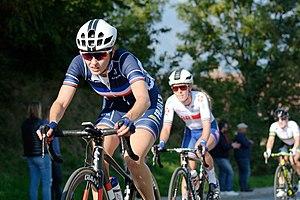
Juliette Labous, née le 4 novembre 1998 à Besançon, est une coureuse cycliste professionnelle française membre de l'équipe Sunweb.